Tragedy in a Temporary Town (Shell Presents)

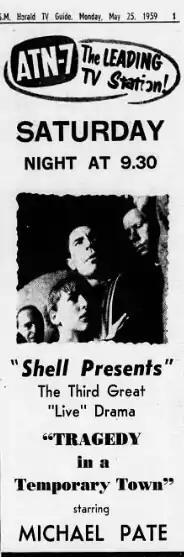
Ad from SMH 25 May 1959

"Tragedy In A Temporary Town" is a 1959 episode of the Australian anthology drama show "Shell Presents" starring Michael Pate. It was filmed "live" in Melbourne, then recorded and broadcast in Sydney. It was the third episode of "Shell Presents" and the first shot in Melbourne. It aired live on 16 May 1959 in Melbourne with a taped version airing on 30 May 1959 in Sydney.